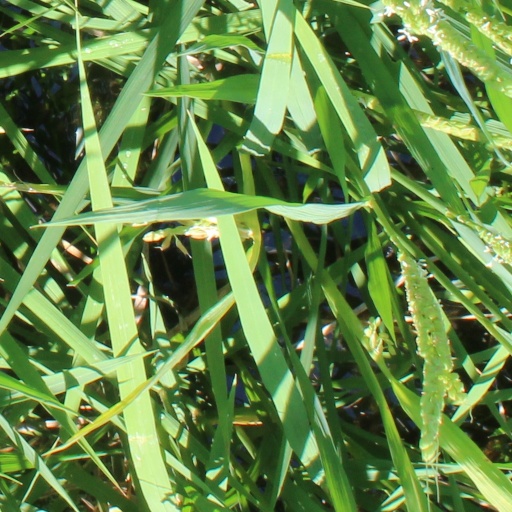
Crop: rice